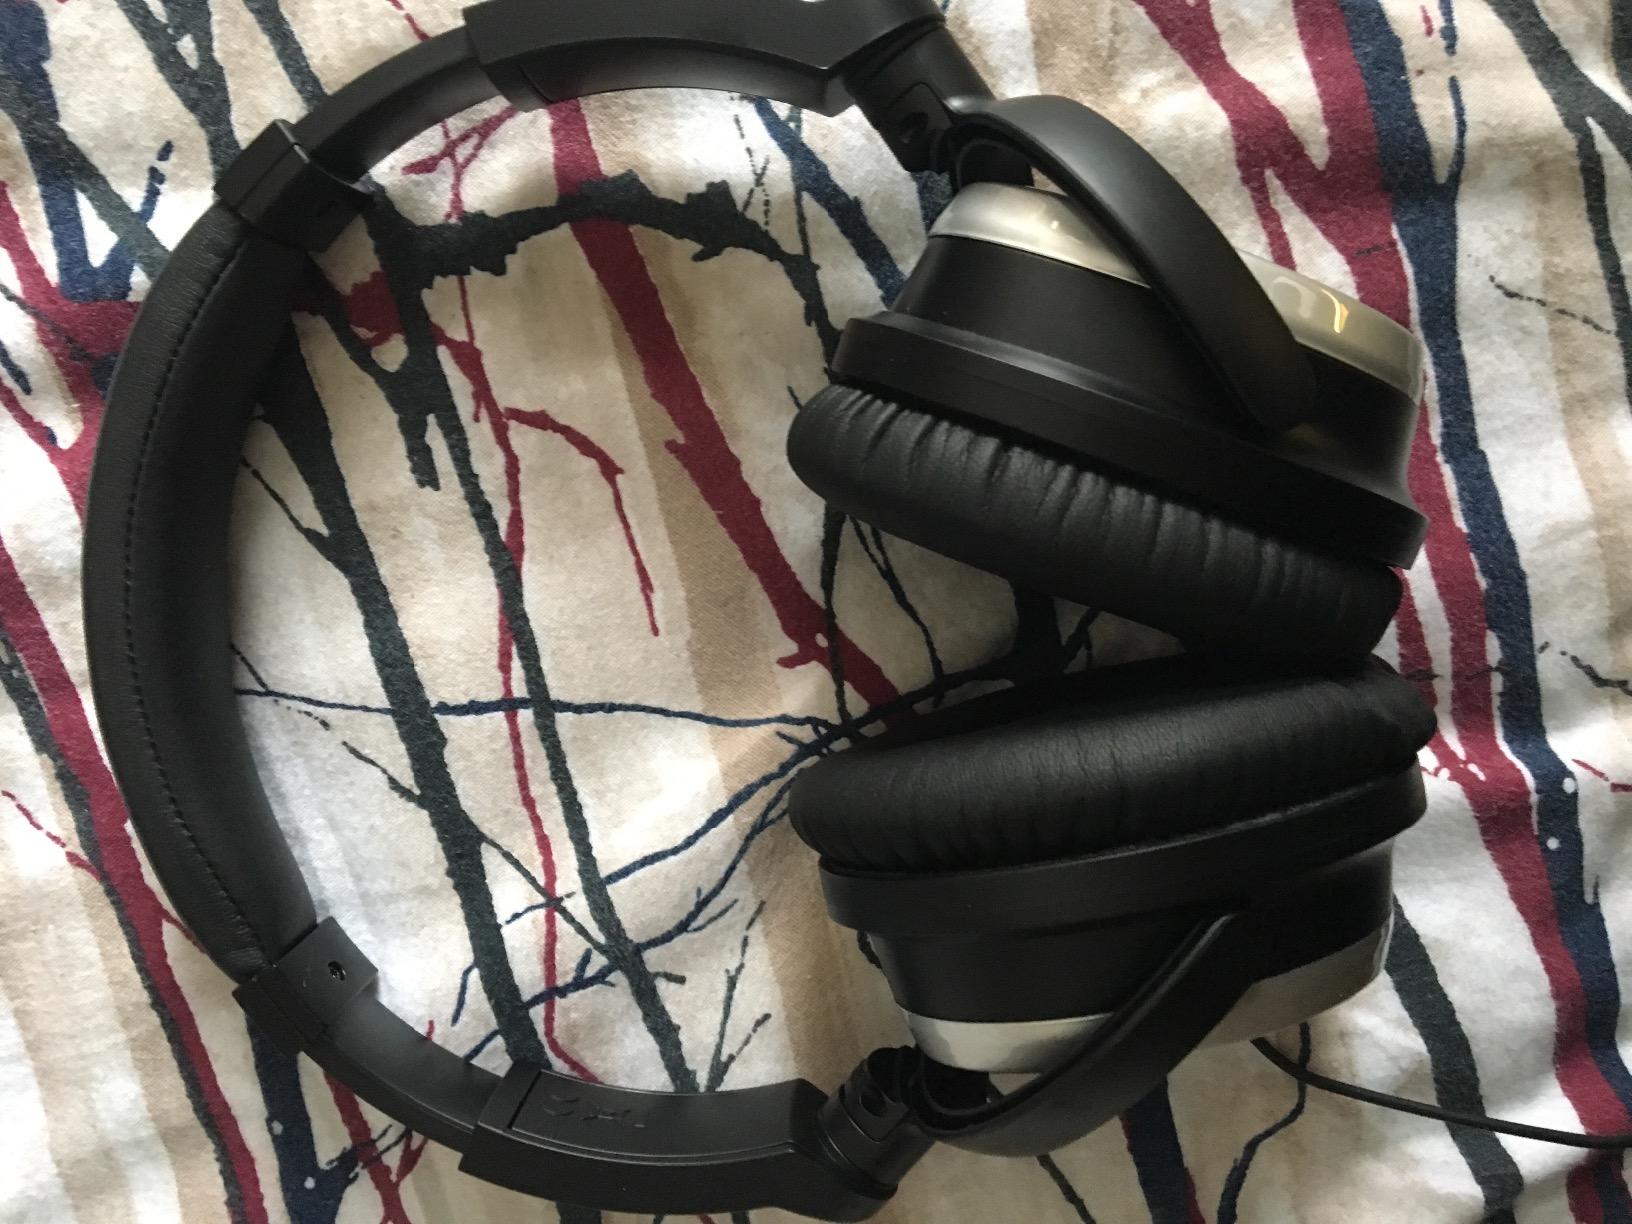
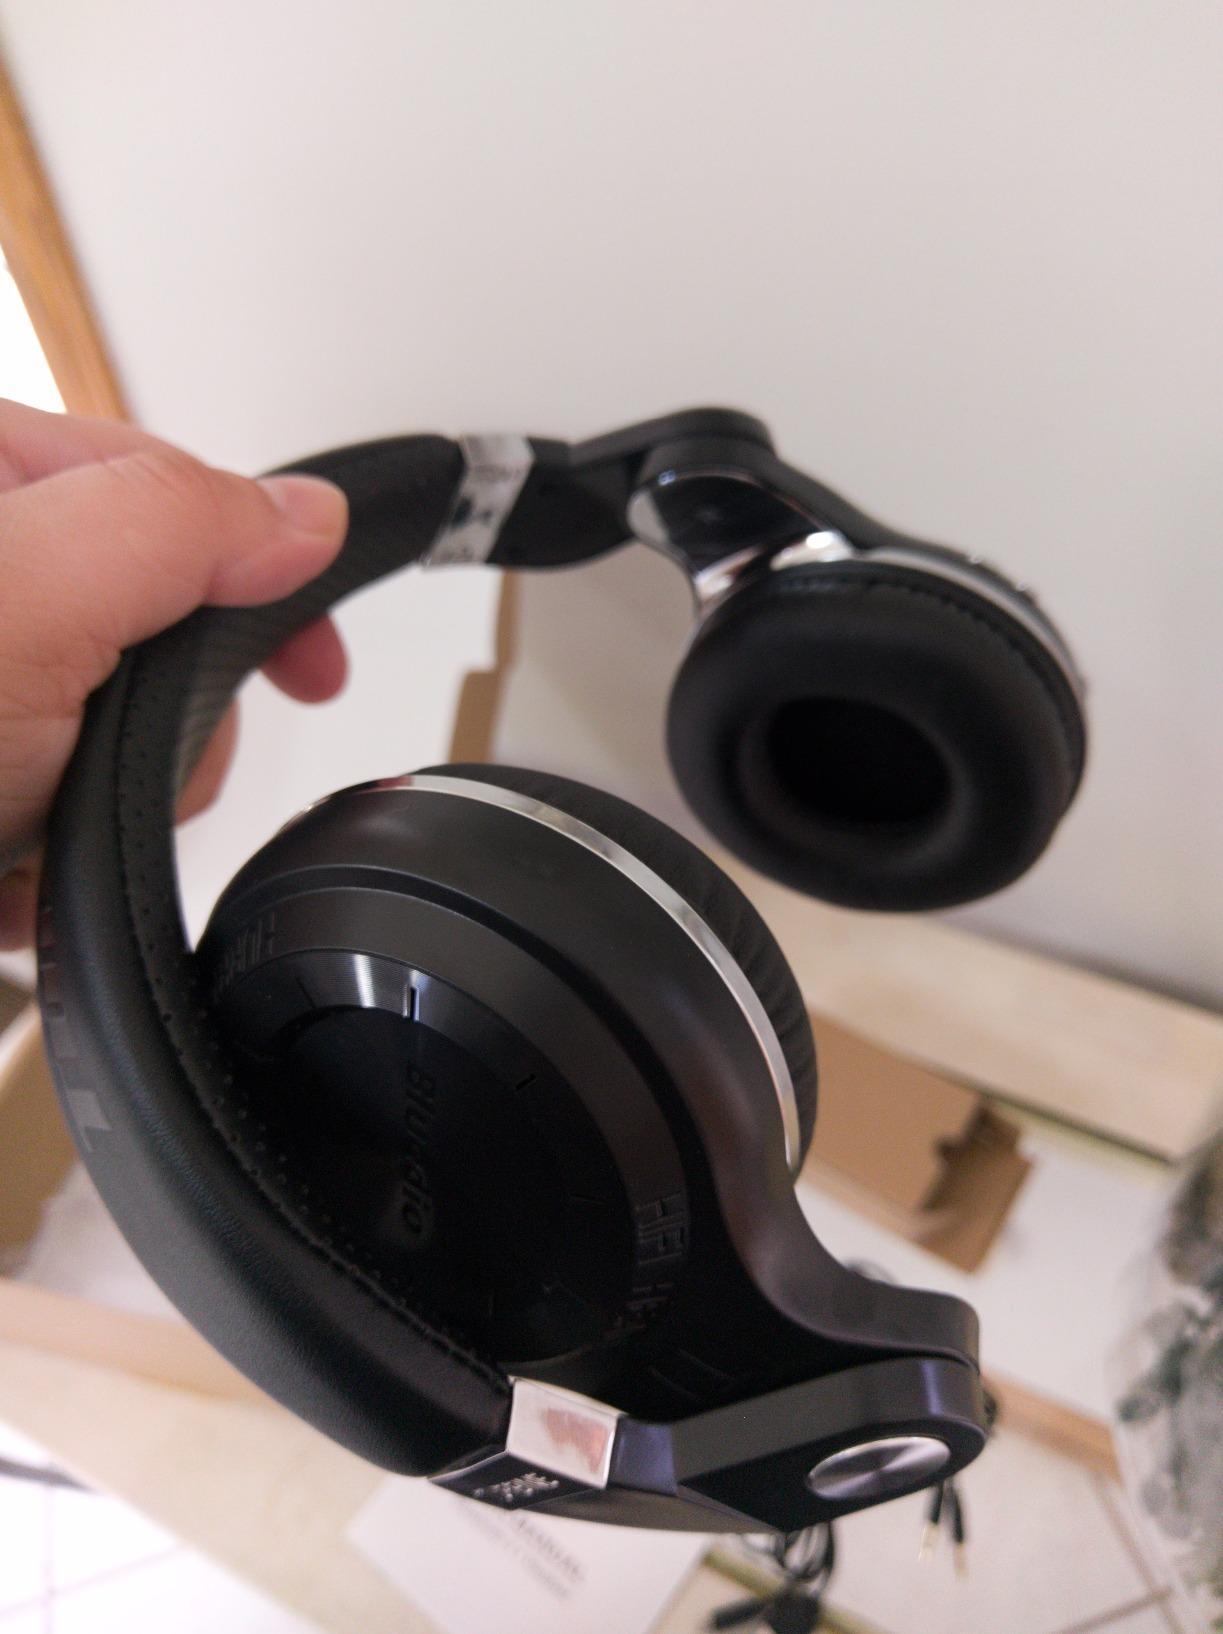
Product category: headphones
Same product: no